Describe the emotion expressed in this image:  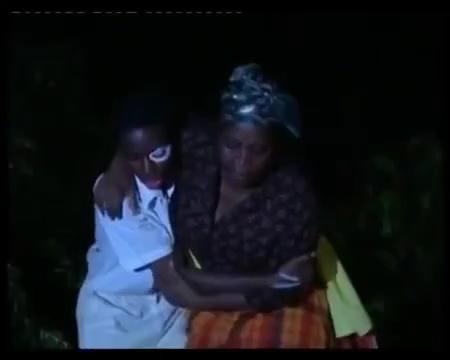
This person displays Pain, valence and arousal with low intensity.